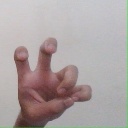
अक्षर: छ